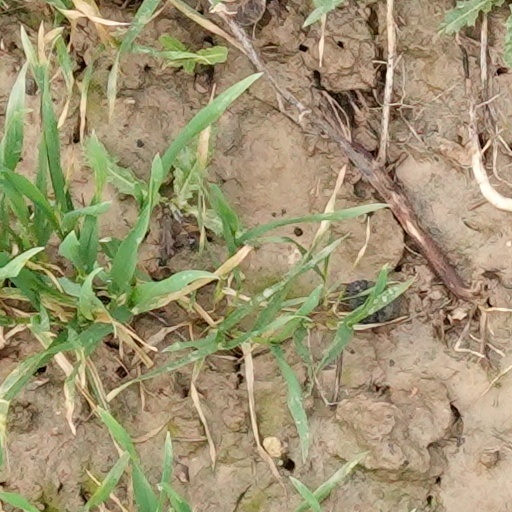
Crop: wheat